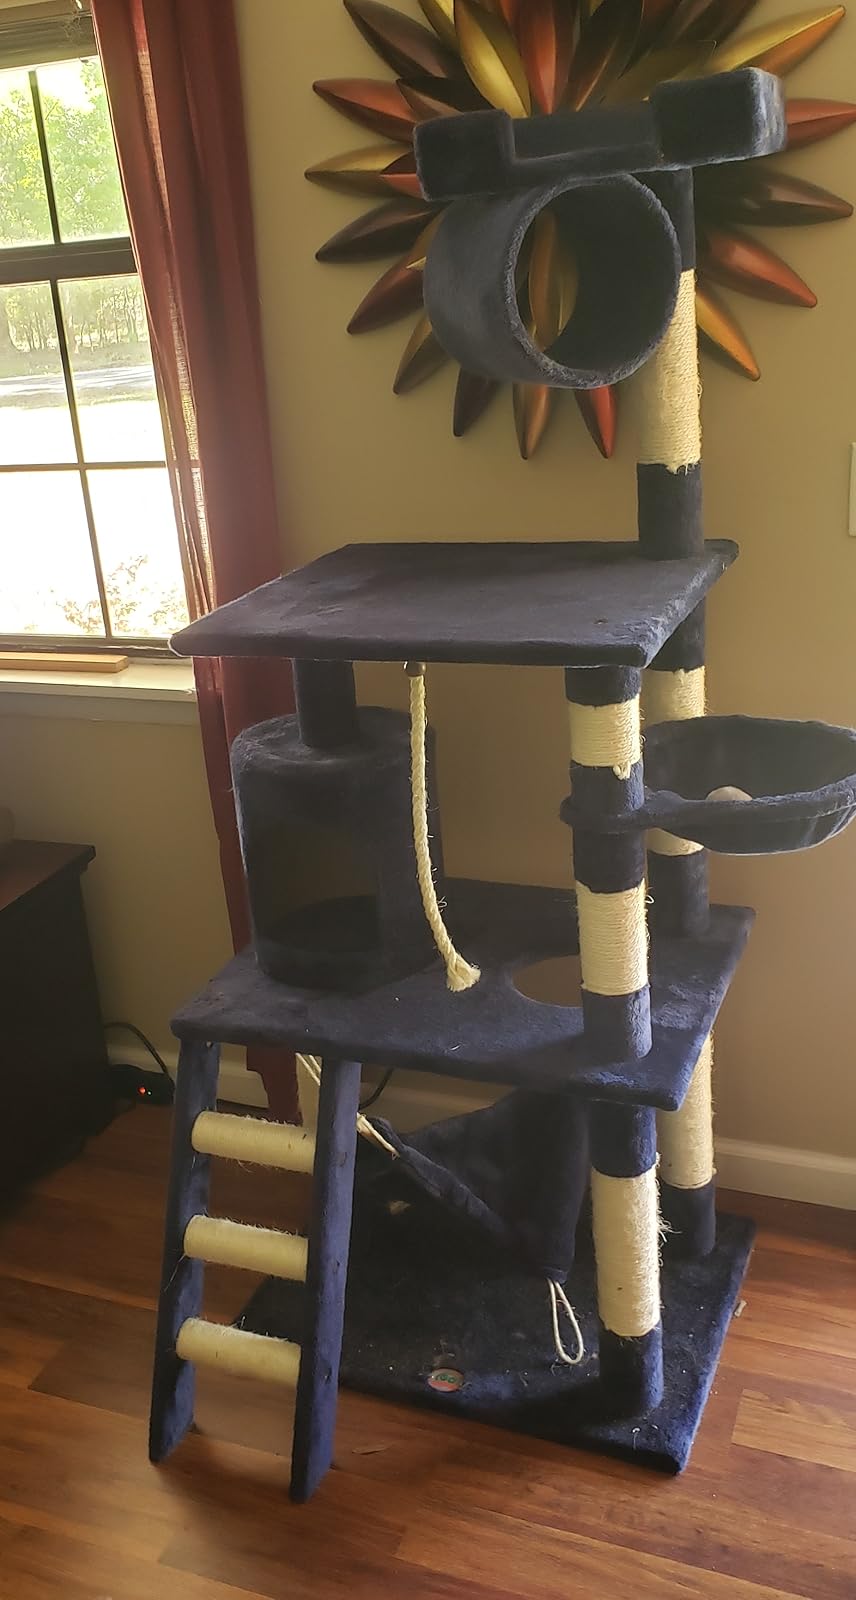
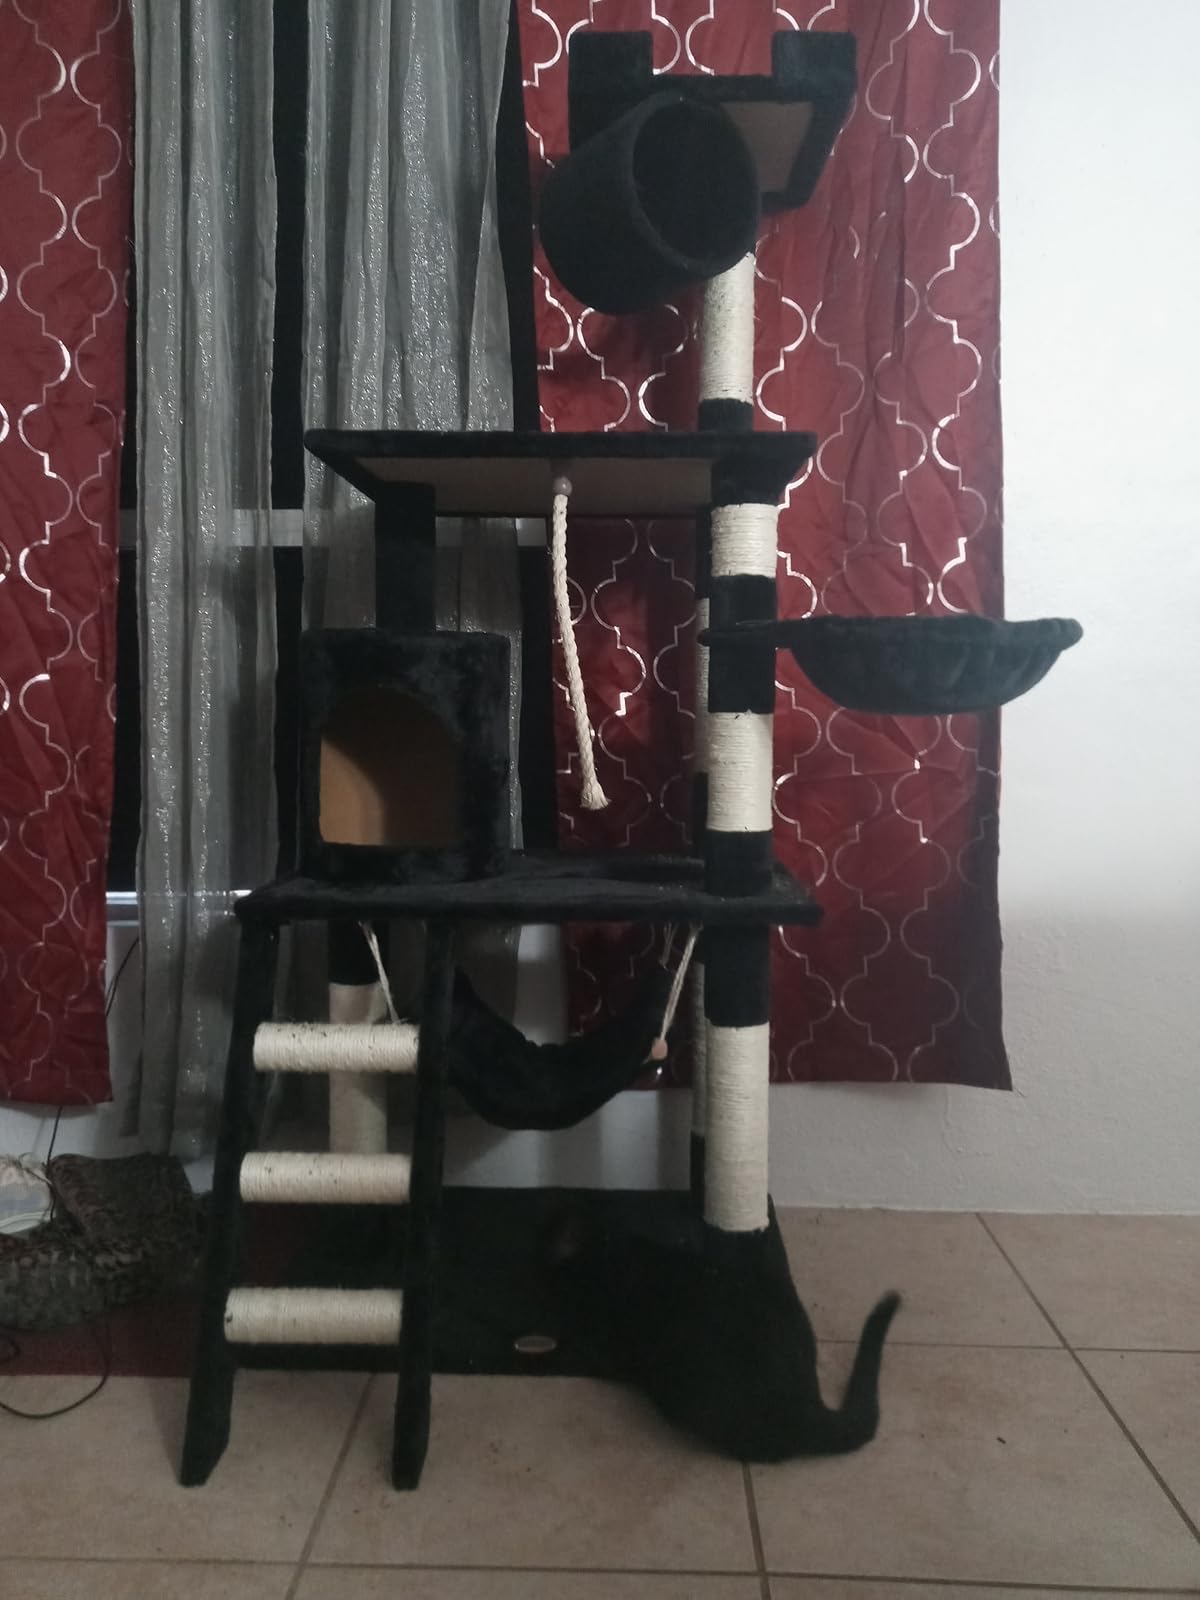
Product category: items_cat tree
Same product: no